Le Quart Livre

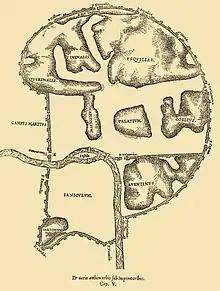
According to Gérard Defaux, Ganabin is none other than Rome, which is not only one of Rabelais' targets but also plays a structuring role in the architecture of the story.

On the following day, the crew arrived at the island of Procuration, which is inhabited by lawyers and those who practice Chicanous law. Rather than offering hospitality, they propose a commercial transaction. An interpreter elucidates to Pantagruel that the Chicanous derive their livelihood through the infliction of physical harm. Under the instructions of a usurer, priest, or lawyer, they verbally abuse a gentleman, who is compelled to defend his honor by striking them with considerable force. Subsequently, litigation is initiated, seeking redress, which ultimately results in the gentleman's downfall and incarceration. These chicaners, the subject of Rabelais' derision, were clerks tasked with the collection of ecclesiastical taxes from the minor nobility. In response, Panurge recounts the method of Lord Basché, who, during his struggle against the troops of Julius II and harassed by the prior of Saint-Louand during the War of the League of Cambrai, organized a fictitious betrothal, during which a custom requires friendly blows. However, he equipped his men with jousting gloves covered with ermine skin and invited them to strike the Chicanous with zeal. On the appointed day, a portly Chicanou arrived, bowed repeatedly, and inevitably summoned his host to court. By the end of the festivities, he was bruised and battered, though he retained a cheerful demeanor, evidently gratified by the reception.